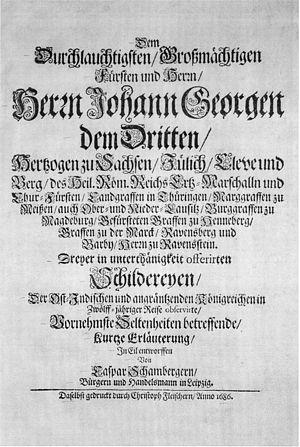
Caspar Schamberger était un chirurgien allemand. Son nom est synonyme de la première école de médecine occidentale du Japon et du début des Études néerlandaises.